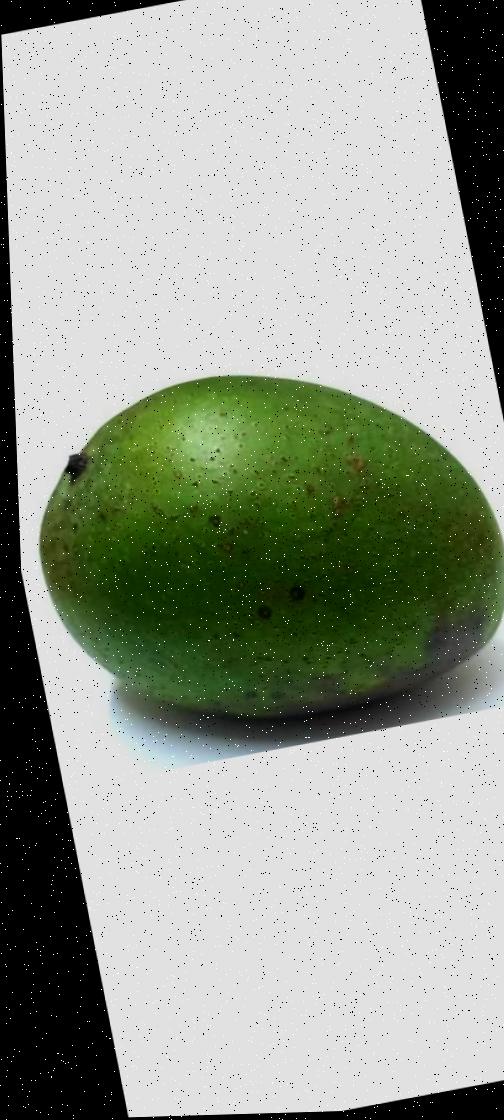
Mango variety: Ashshina Zhinuk